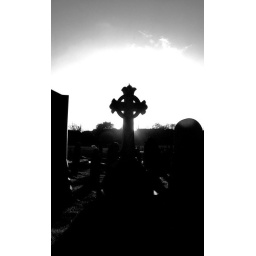
against a background of sunlight a cross is highlighted as a silhouette in the cemetery at smithdown road in liverpool